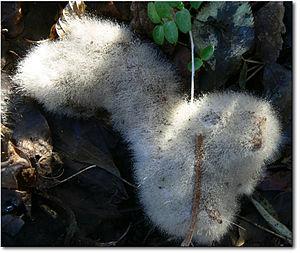
Les excréments animaux (ici, de chien) se décomposent bien plus vite lorsque présents dans un contexte permettant leur colonisation par des insectes coprophages et/ou des bactéries ou champignons (en hiver, en zone tempérée, sur la photo prise dans le Nord de la France, en ville). une certaine hygrométrie-température, le jour et/ou la nuit est une condition nécessaire pour la colonisation de la matière organique par les champignons.
Le mot moisissure désigne l'apparition d'un « champignon microscopique, de couleur verdâtre ou blanchâtre, qui se développe, à la faveur de l'humidité ».
Aux conditions normales de température et de pression et en l'absence de parois froides condensant l'eau de l'air l'humidité contenue dans l'air augmente avec la température. On parle donc de couple thermohygrométrique.